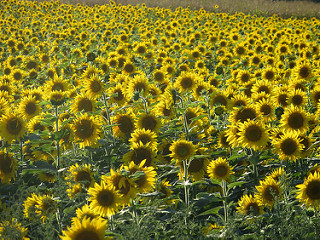
Flower: sunflower